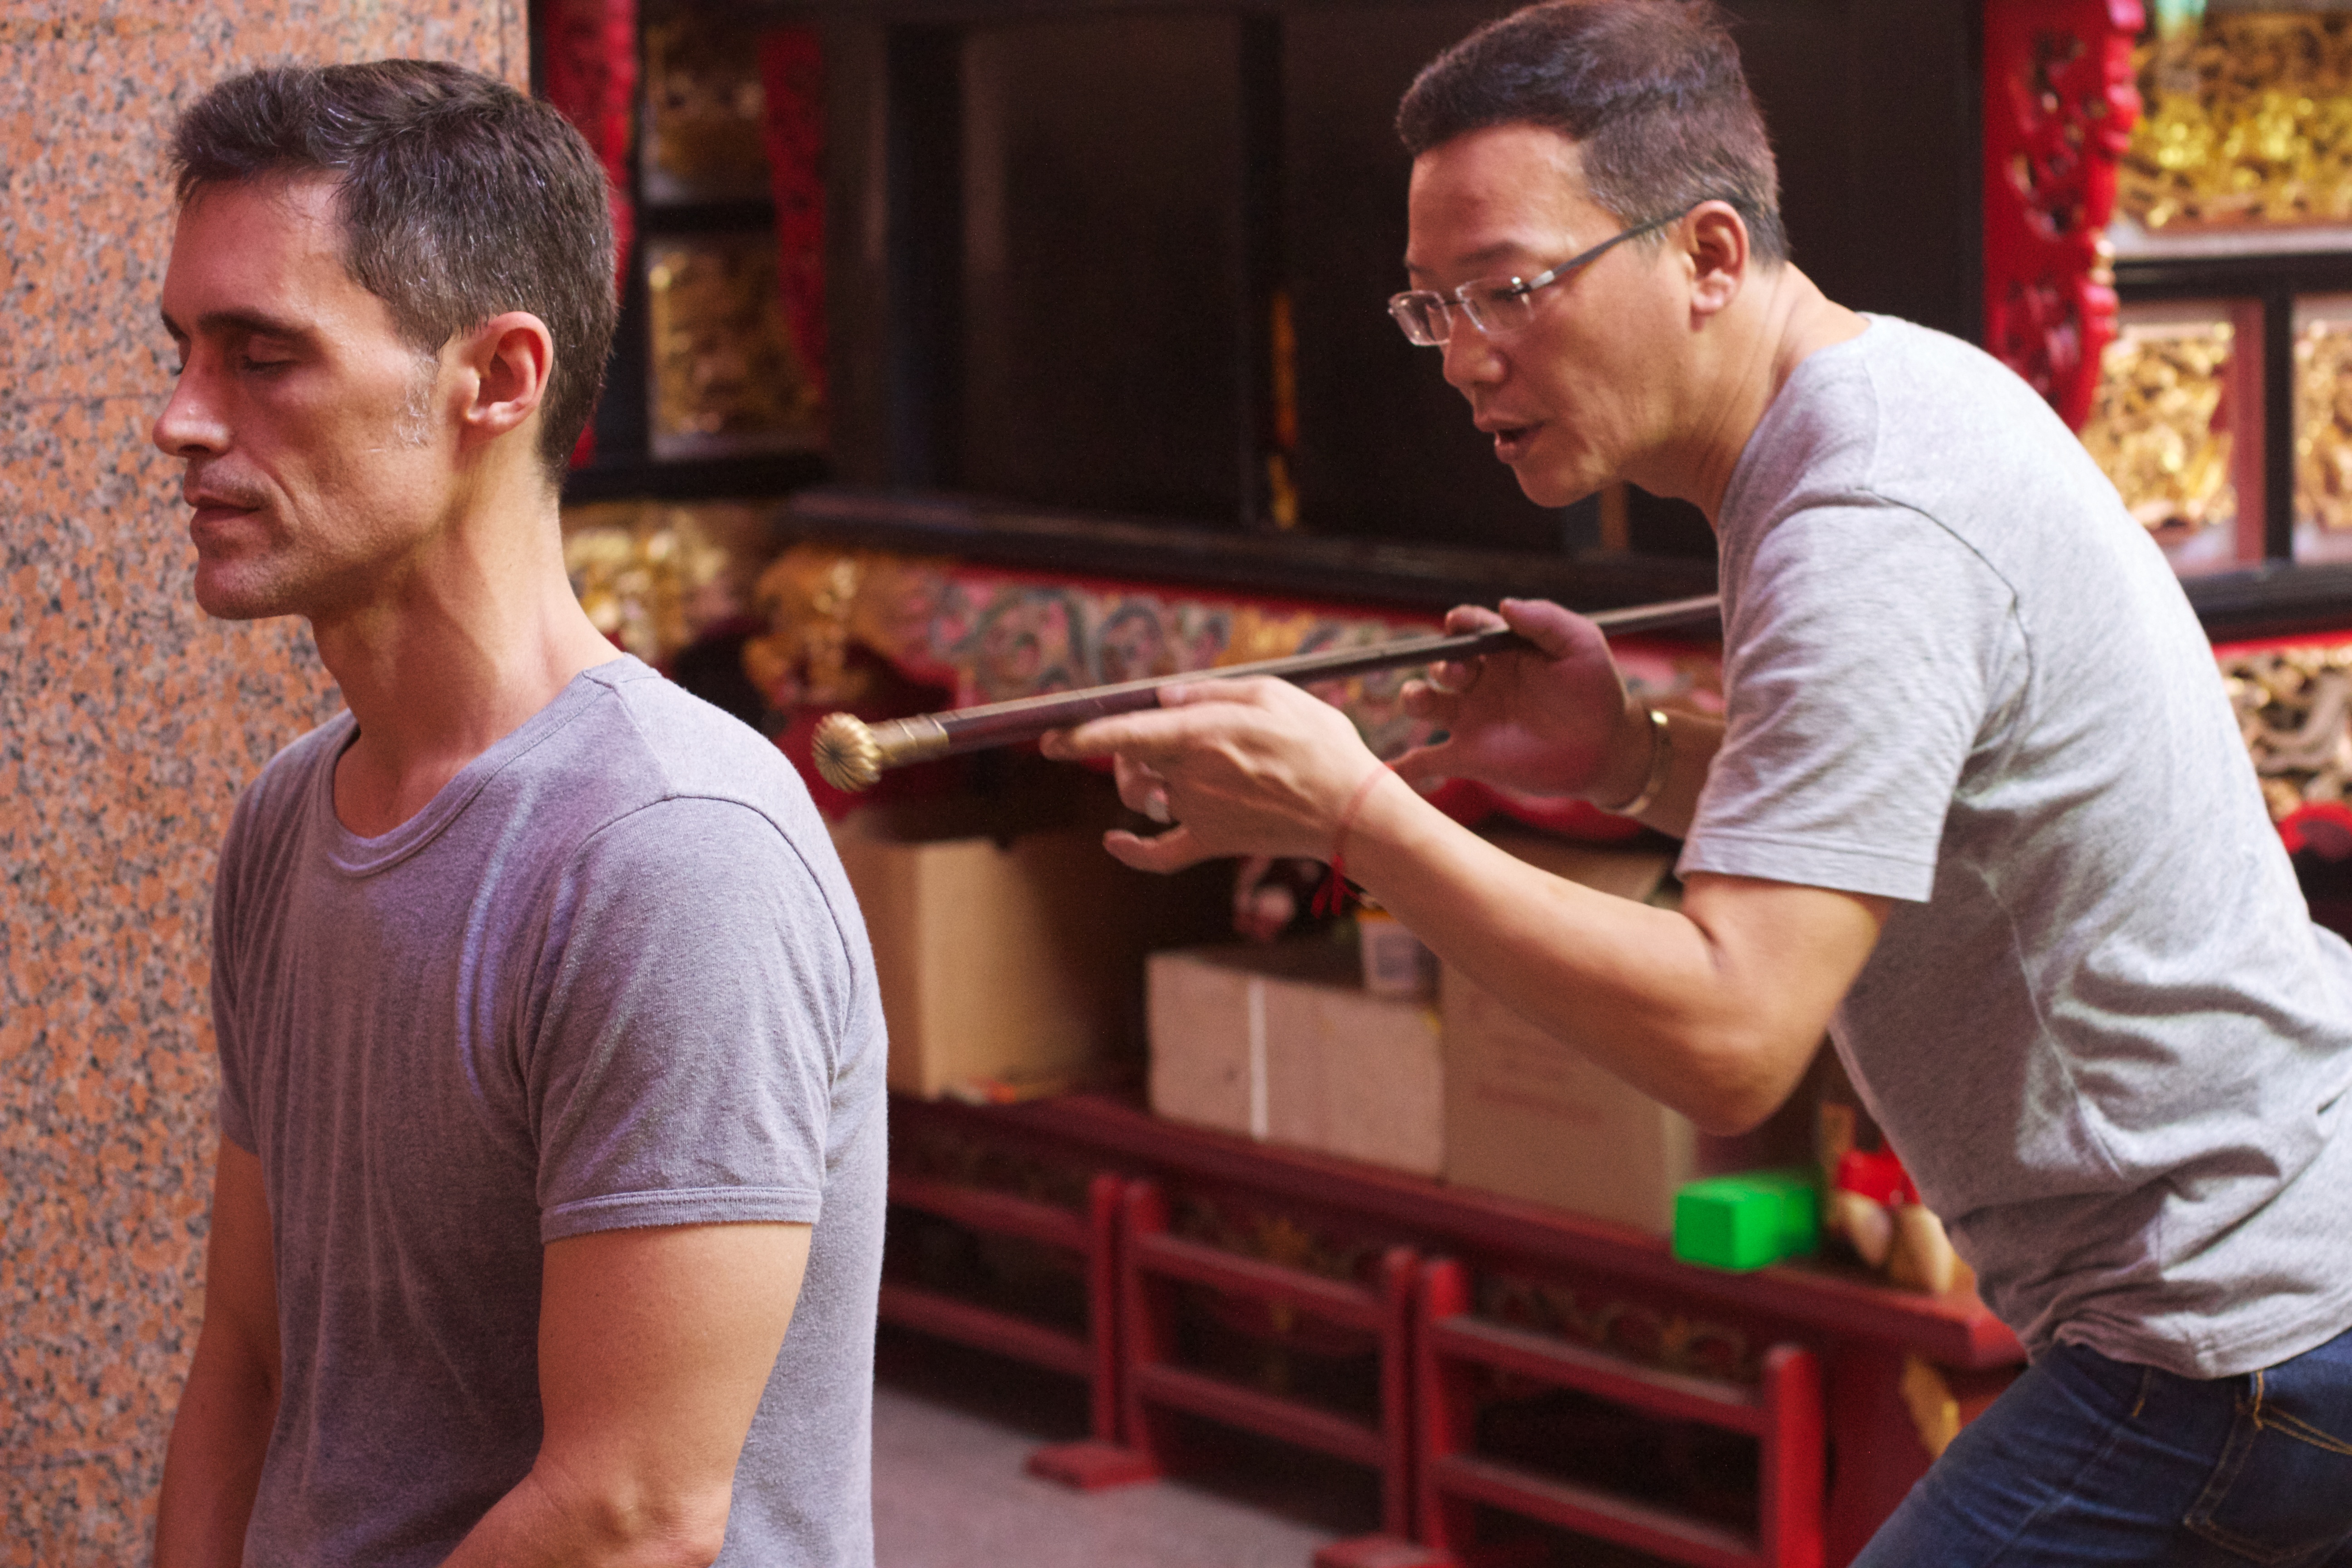
sense